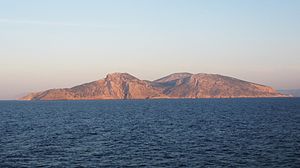
Øer i Middelhavet / Efter areal og befolkning
Dette er en liste over øer i Middelhavet, et indhav mellem Europa og Afrika, med Vestasien i øst og Atlanterhavet i vest.